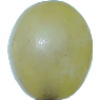
Label: Grape White 1